Westport News

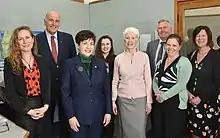
Governor-General Dame Patsy Reddy with Sir David, the "News" reporting staff, Mayor Jamie Cleine, and Deputy Mayor Sharon Roche on 27 August 2020.

The "News" has a mixture of local, national, and international news, and a copy-sharing arrangement with RNZ. There is a total staff of 15; aside from Scanlon, there are three other journalists, one of them the writer Becky Manawatu. Ellen Curnow joined as a reporter in November 2019.